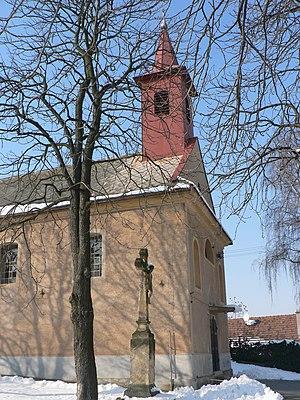
Chľaba est une commune du district de Nové Zámky, dans la région de Nitra, en Slovaquie.